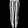
Label: Trouser